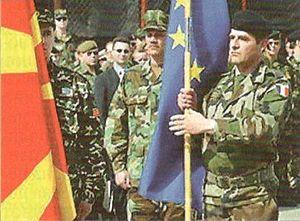
L’opération Proxima est une mission de police de l'Union européenne en République de Macédoine qui s'est déroulée du 15 décembre 2003 au 14 décembre 2005 dans le cadre de la PESC. Elle avait pour mission de conseiller et guider les autorités macédoniennes vers les standards européens en matière d'État de droit, de développer la lutte contre le crime organisé, en soutenant la réforme du ministère de l'Intérieur et de la police des frontières.